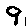
Label: 9